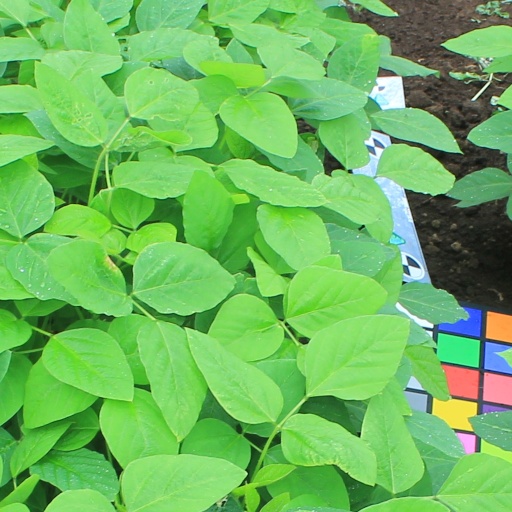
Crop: soybean